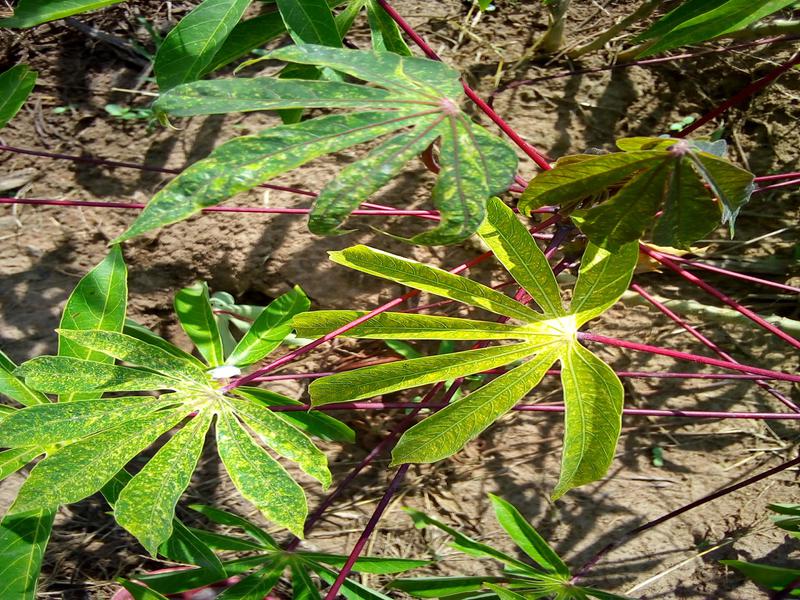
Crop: cassava
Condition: green_mottle